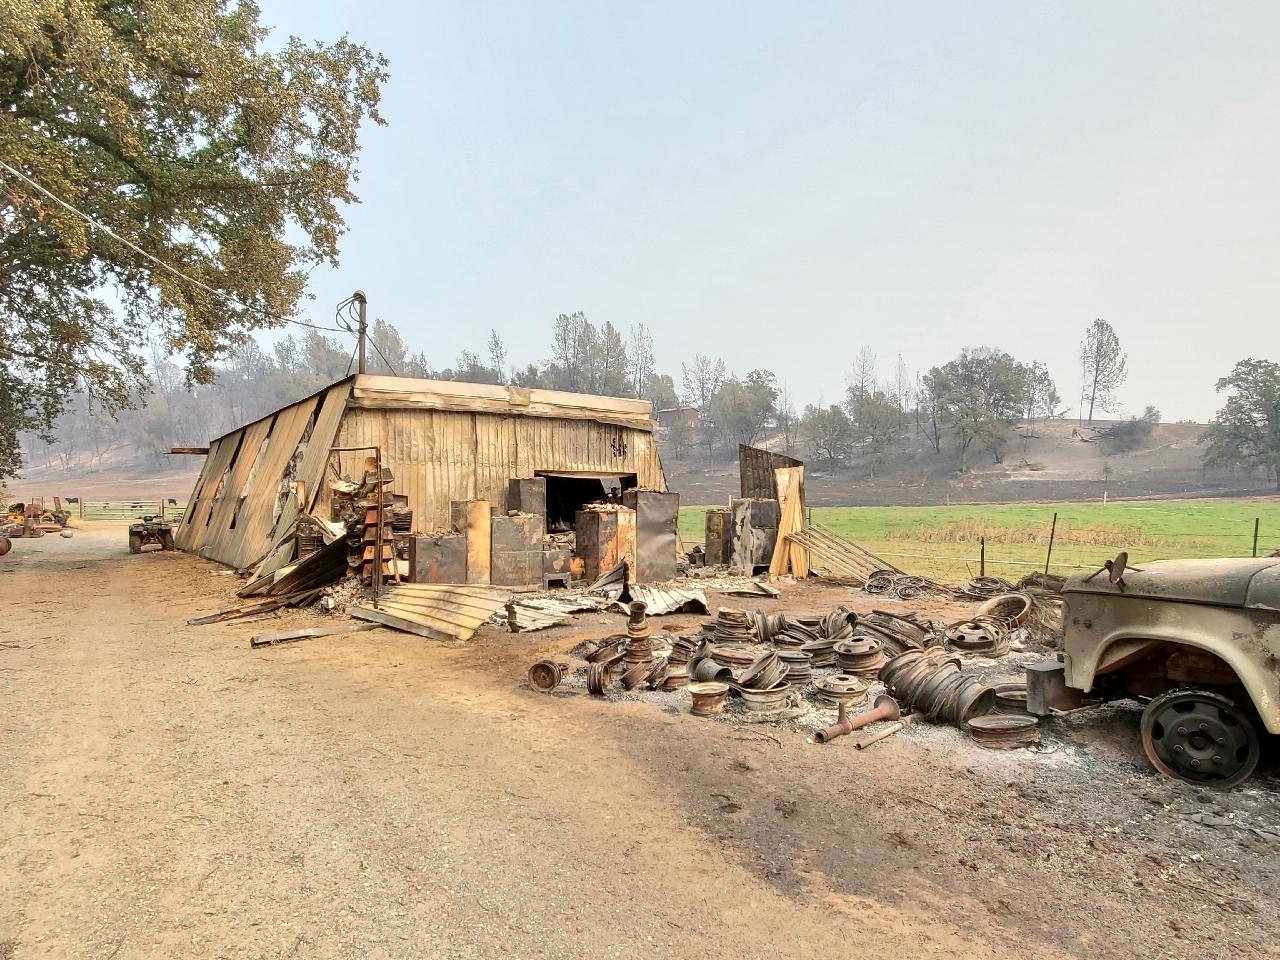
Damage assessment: destroyed